The Fortune Hunter

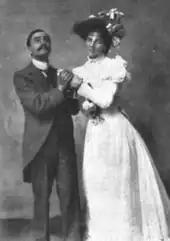
Compton Coutts and Nora O'Neill as Mr. and Mrs. Dudley Coxe

Aboard the ship "Africa", Vicomte Armand De Breville, a young and impoverished French aristocrat, is fencing with his friend Sir Cuthbert Jameson. Armand had, some time earlier, proposed marriage to a crude but wealthy American woman, Euphemia Van Zyl, but she instead married the elderly Duke of Dundee. Sir Cuthbert and Armand are both now romantically interested in another passenger, a strong-willed Australian heiress named Diana Caverel. Diana rejects Sir Cuthbert's proposal, calling him "the best, the truest, the most valued friend I have ever possessed." The Duke and Duchess of Dundee board, preceded by their courier, Barker. Two snobbish British tourists, Mr. and Mrs. Coxe-Coxe, eagerly greet Barker, thinking that he is the Duke. They lend him money to gamble under his infallible system. Euphemia sees Armand and apologises for having ill-treated him. After she leaves, he proposes to Diana, and she accepts.